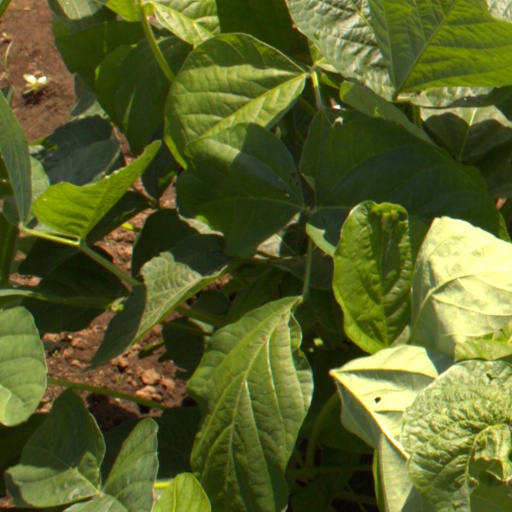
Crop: soybean